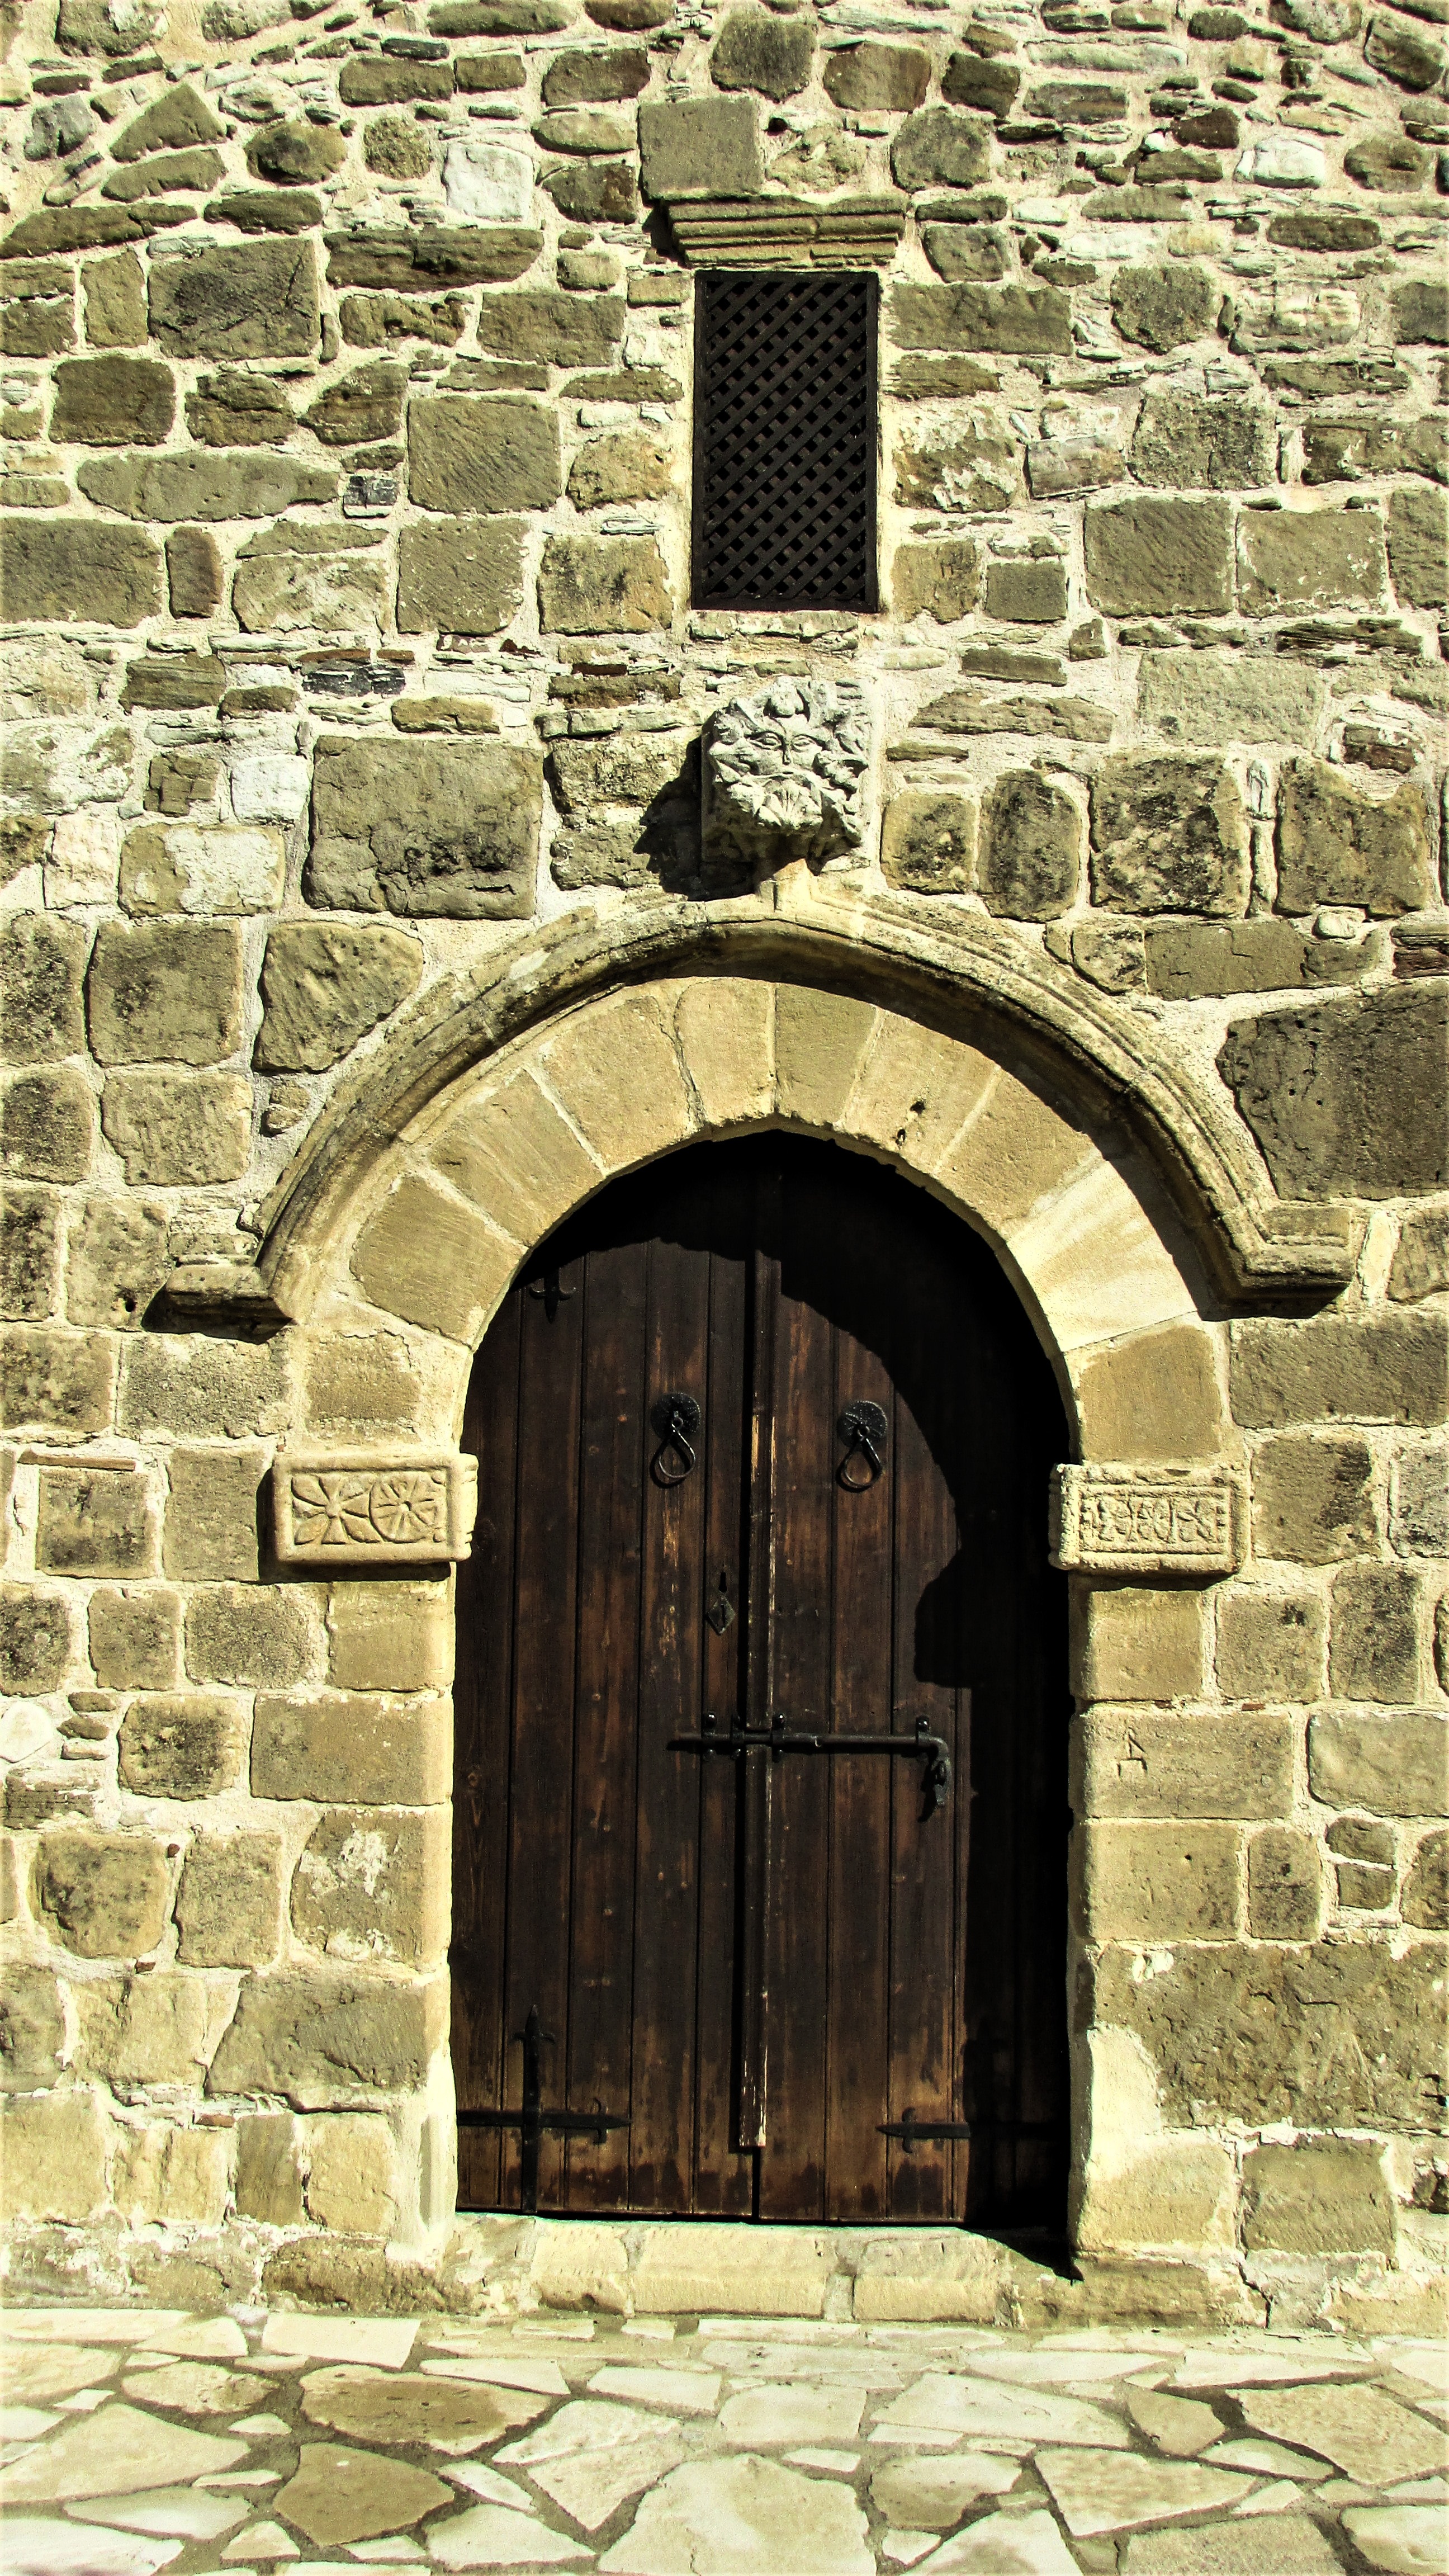
rock, architecture, window, building, wall, monument, arch, entrance, religion, ancient, landmark, facade, sightseeing, church, chapel, brick, door, place of worship, medieval, ruins, monastery, history, christianity, orthodox, heritage, unesco, middle ages, cyprus, ancient history, panagia tou kampou, choirokoitia